Question: Please indicate a possible affordance area of the bed that can be used for lying on.
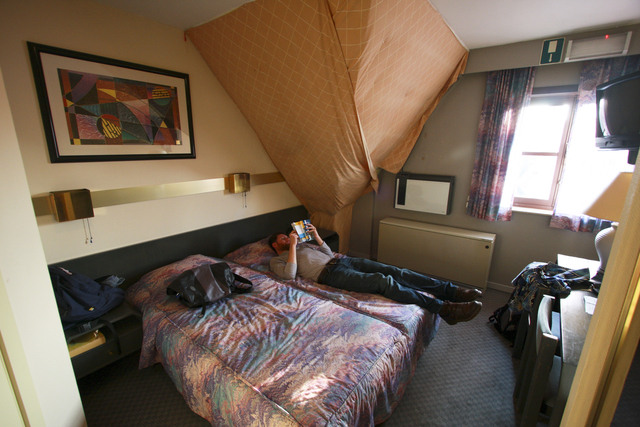
Answer: [124.5, 233, 447.5, 423]